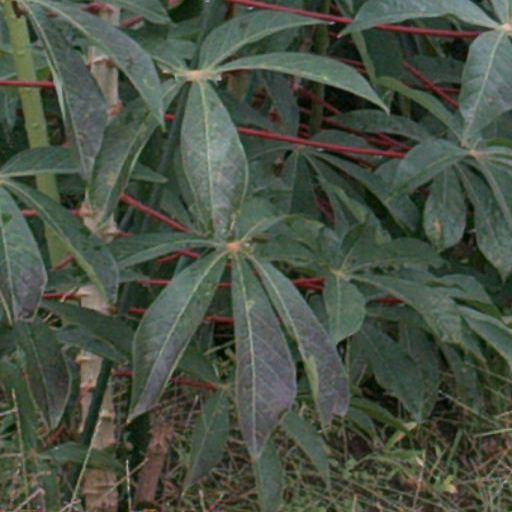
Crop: cassava